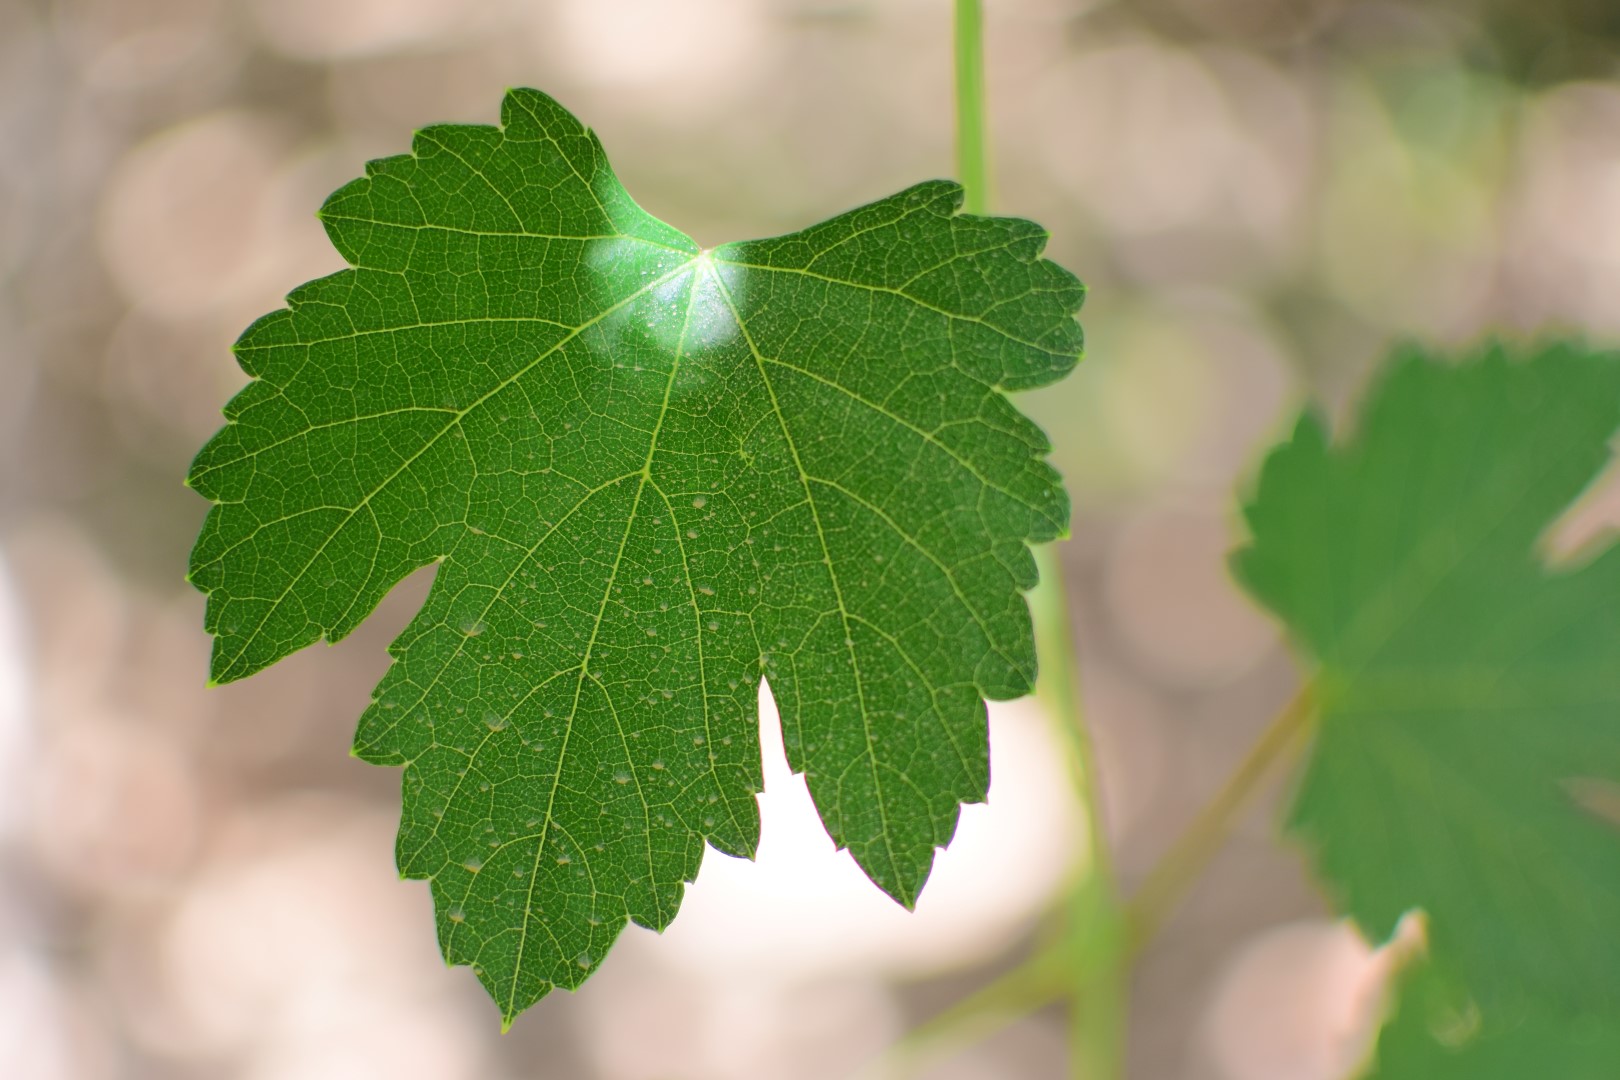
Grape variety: Frinsi